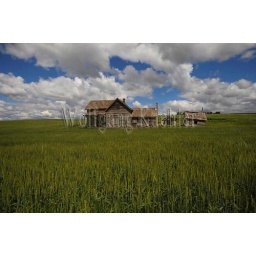
Usa, washington state, palouse country near pullman, abandoned farm house in wheat field, cumulus clouds